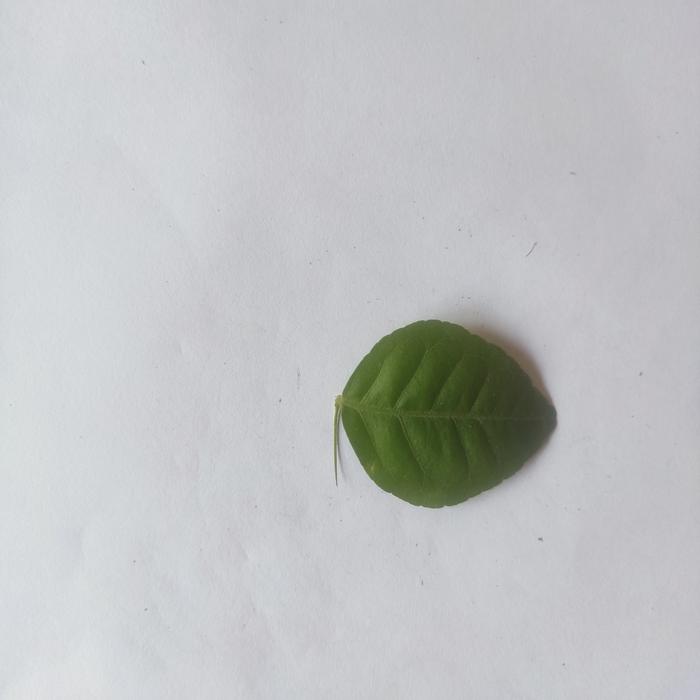
Crop: Aegle Marmelos
Leaf condition: Healthy_Leaf